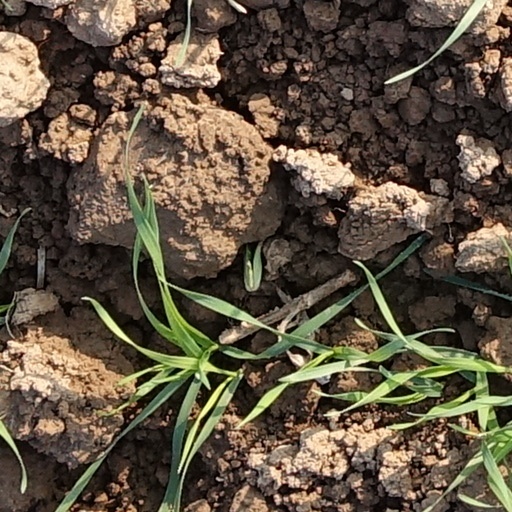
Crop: wheat